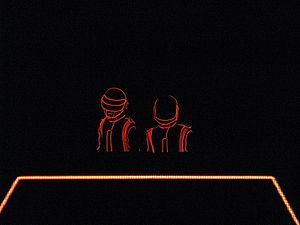
Cet article détaille la discographie du groupe de musique électronique français Daft Punk.